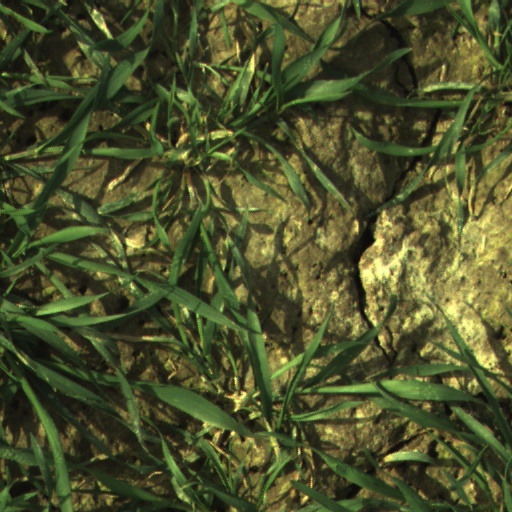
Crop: wheat